Interstate 27

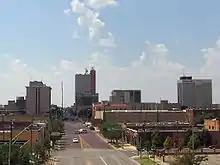
Downtown Lubbock, as seen from I-27

I-27 crosses over the Plainview Sub for the first time north of FM 1294 (Drew Street, exit 11), and another short gap exists in the frontage roads there. North of the overpass, the frontage roads are two-way; I-27 then passes through New Deal, bypassing the central part of the town to the west. Old US 87 between exits 13 and 15 is now Loop 461; at exit 15, I-27 begins to parallel the rail line, just to its west. Along this part of the highway, and other similar portions, slip ramps still connect the main lanes with the frontage roads, but intersecting roads pass over all four roadways and the railroad on a long bridge; a pair of two-way roadways connects the frontage roads to the crossroad, with the one on the east crossing the railroad at-grade.